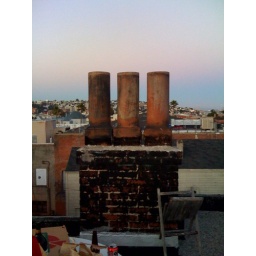
A smokestack on the roof of a building in the Mission District.